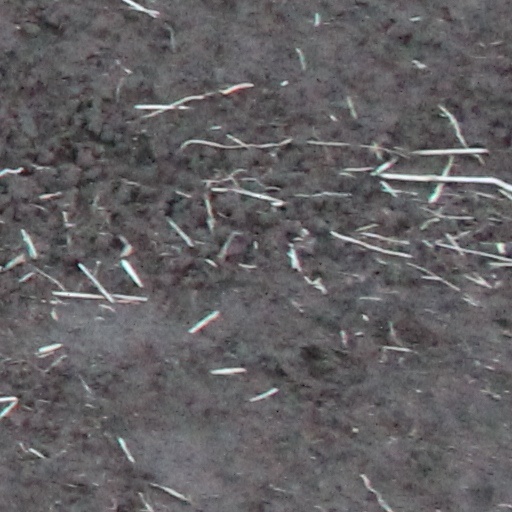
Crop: wheat